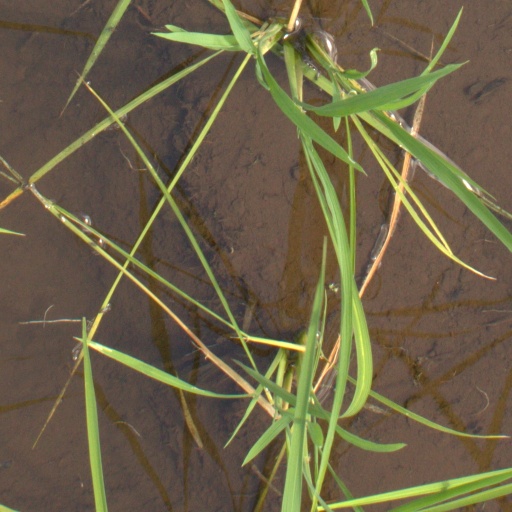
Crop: rice